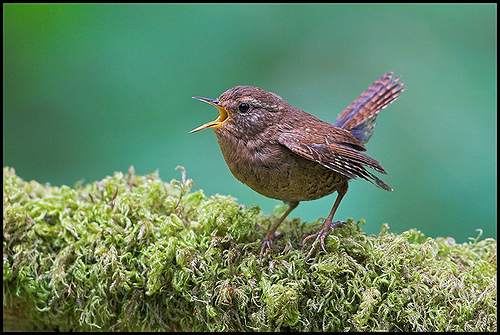
a small grey bird with a yellow beak and blue markings.
this is a black and brown spotted bird with a small beak.
this bird is spotted brown in color with a long skinny beak and brown eye rings.
this bird has mottled brown feathers with a tail banded in black stripes, a lighter yellowish breast, a long, sharp yellow beak and delicate yellow feet.
a tiny bird with a bright orange beak, a round brown body and rectrices.
this is a small bird with speckled brown plumage, brown feet, and a yellow beak.
this bird has wings that are brown and has a yellow bill
this bird is brown in color, with a yellow beak.
this bird has wings that are brown and has a round belly
this tiny bird has grey a crown and wings flecked in white spots.
Species: Winter Wren